Jimmie Guthrie

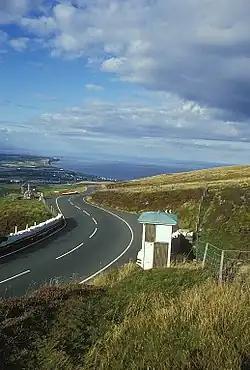
TT Race Marshal Signal Box on the A18 Mountain Road looking north towards Guthrie's Memorial and the Point of Ayre.

During the 1937 Isle of Man TT races he won the Junior TT but retired on lap 5 of the 1937 Senior TT race at "The Cutting" on the A18 Mountain Road section of the course. After his death in 1937 when competing in the 1937 German Grand Prix, a memorial funded by public subscriptions was erected on the TT course in 1939, at the place where he retired in his last race, previously known as "The Cutting", called Guthrie's Memorial (Ordnance Survey Map SC 435 935 GB Grid) ever since. The inscription on the memorial reads as follows: